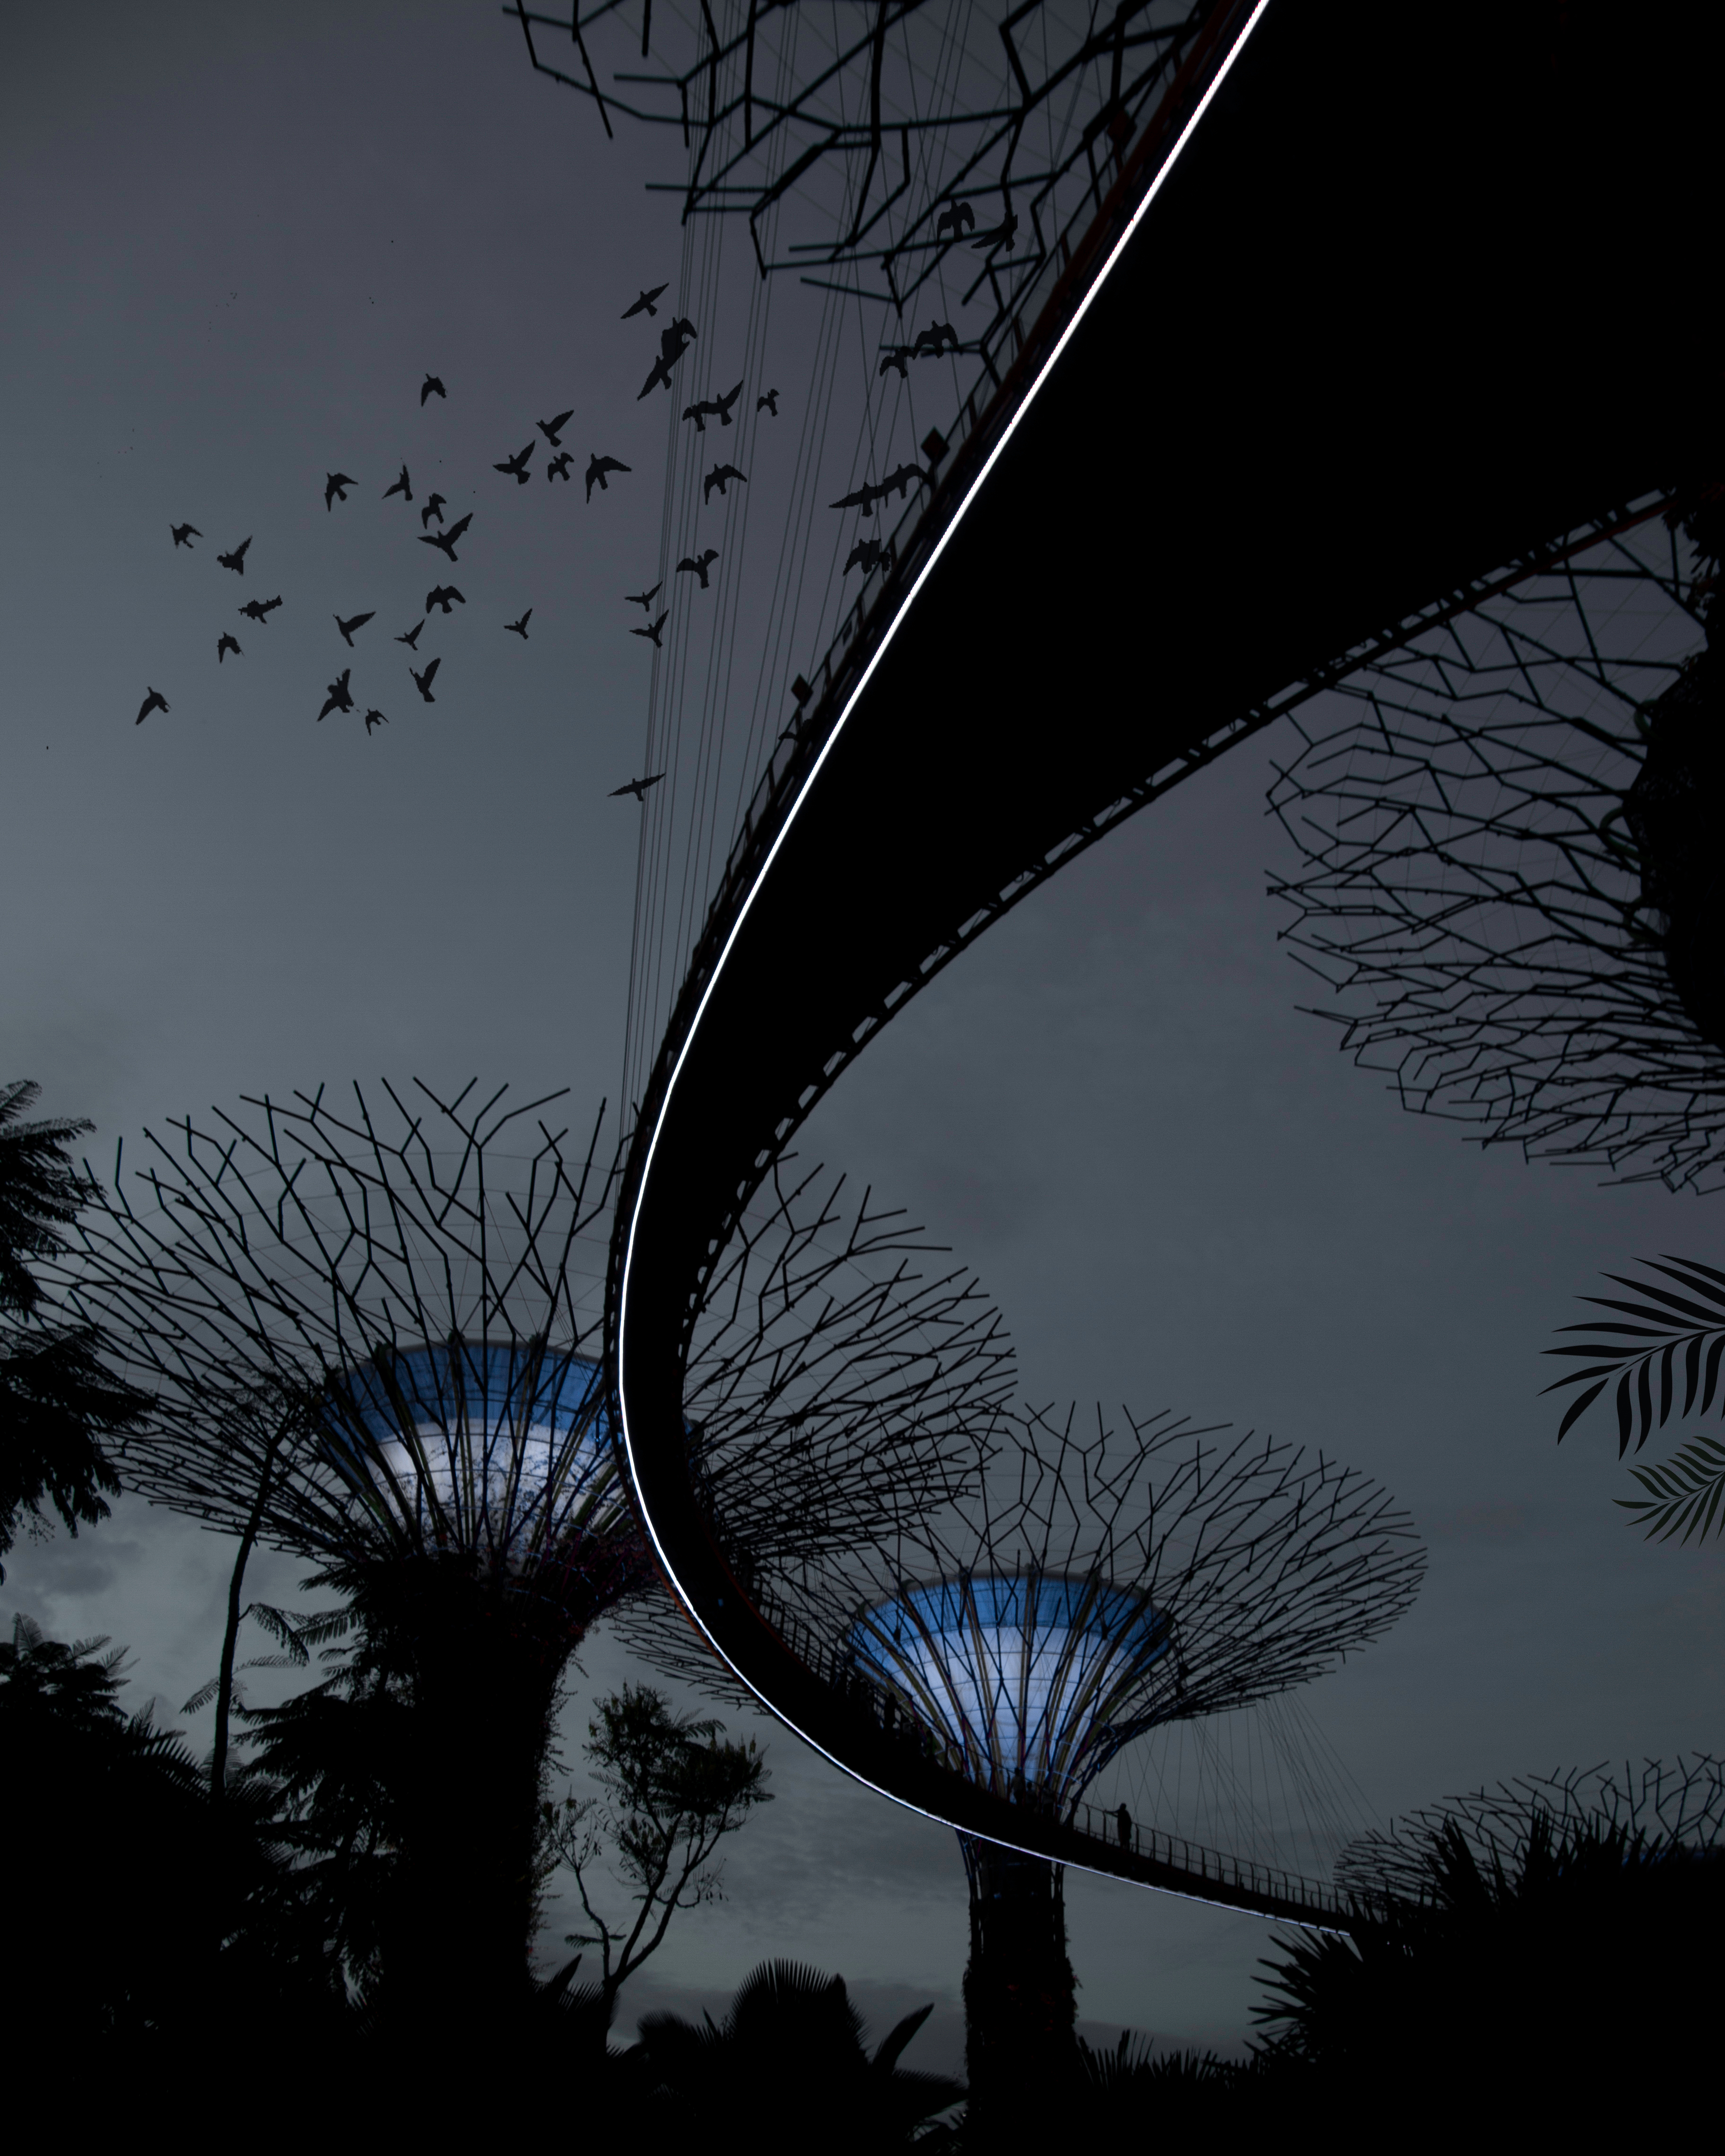
silhouette, wing, black and white, sky, night, wind, line, reflection, darkness, blue, black, monochrome, moonlight, symmetry, shape, monochrome photography, atmosphere of earth